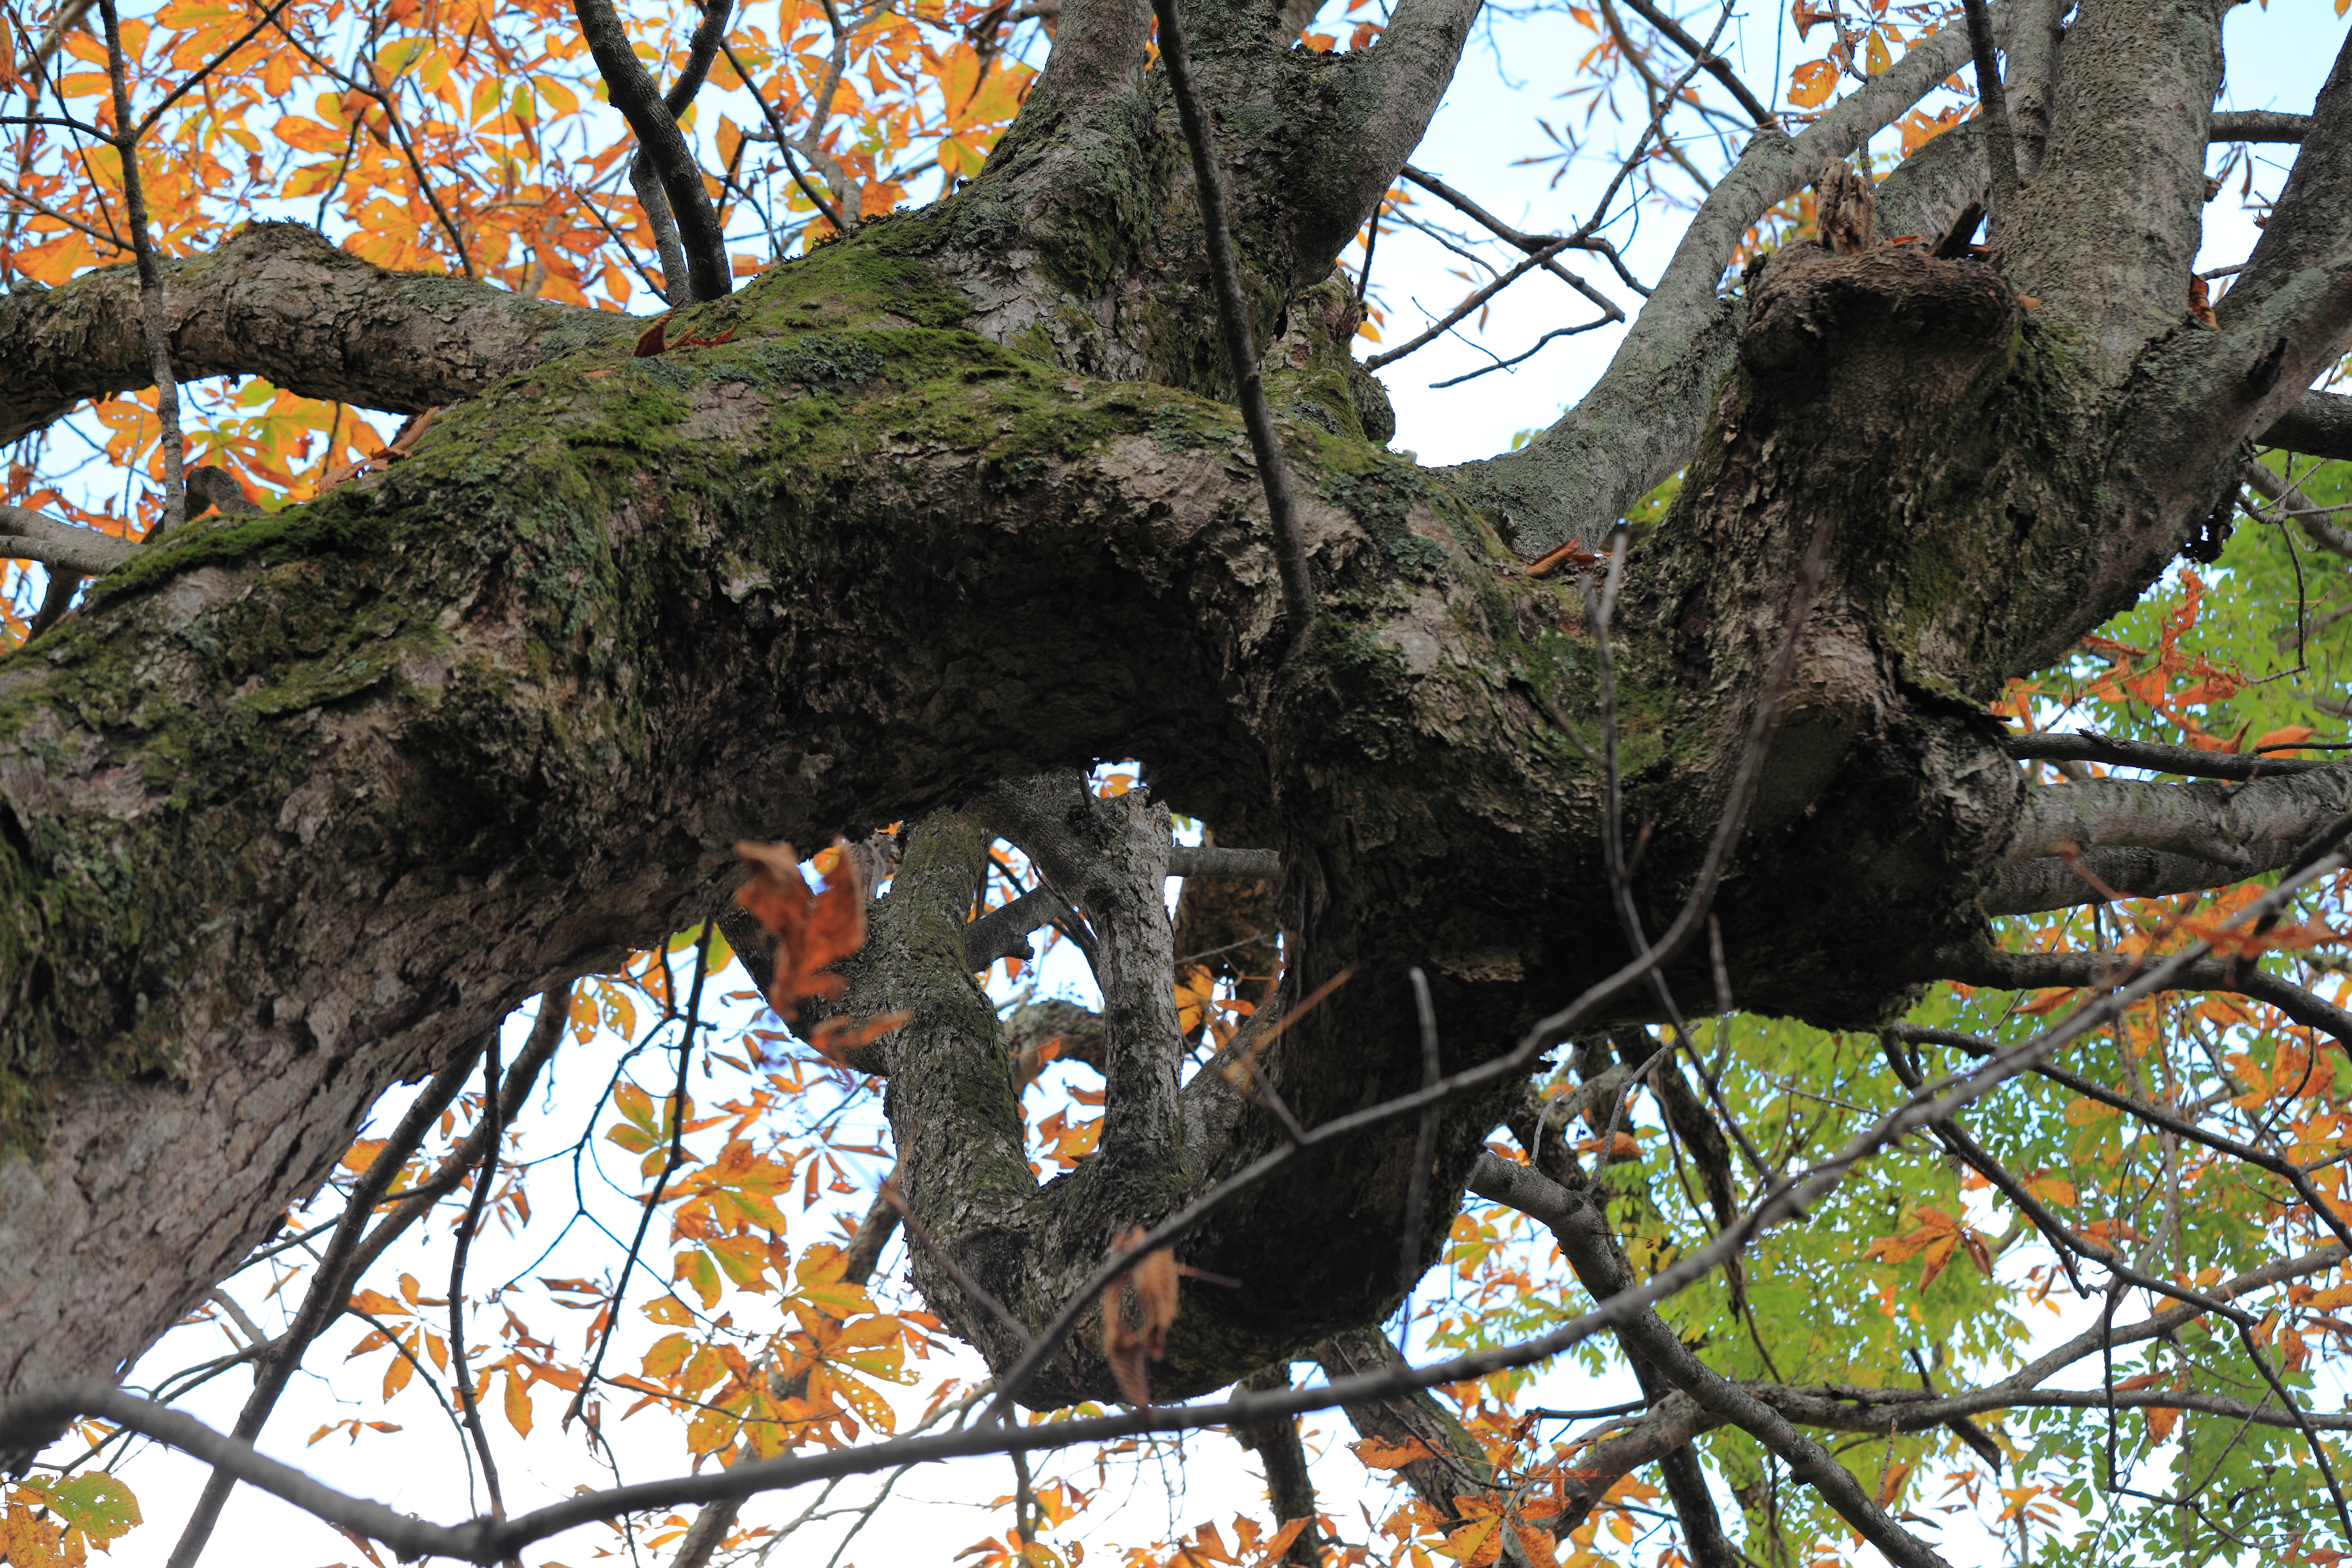
tree, branch, plant, leaf, flower, trunk, wildlife, high, autumn, flora, season, tochigi, 5d, hires, markii, hi, res, resolution, nikkoh, woody plant